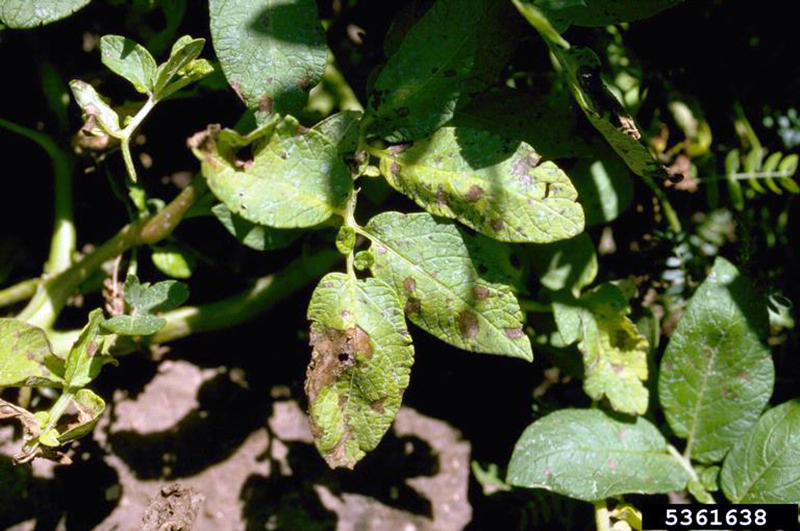
Plant: Tomato
Disease: tomato early blight